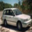
Label: automobile